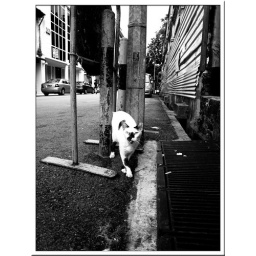
cat in black and white